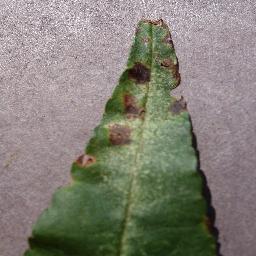
Label: Peach___Bacterial_spot